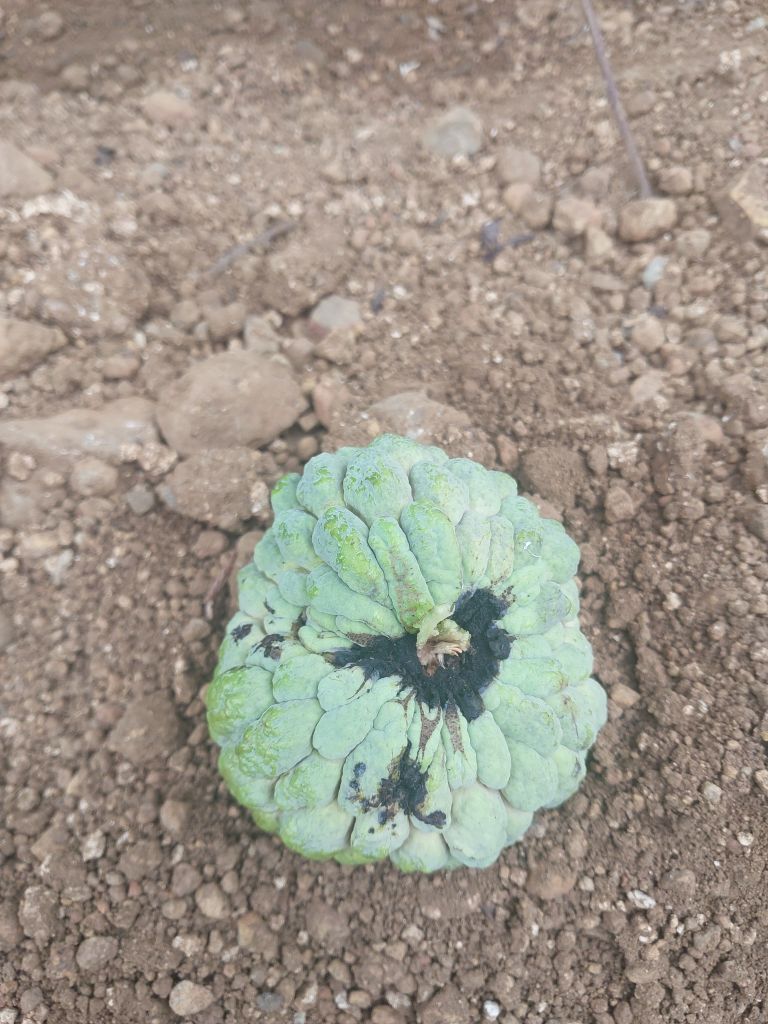
Disease label: Blank Canker